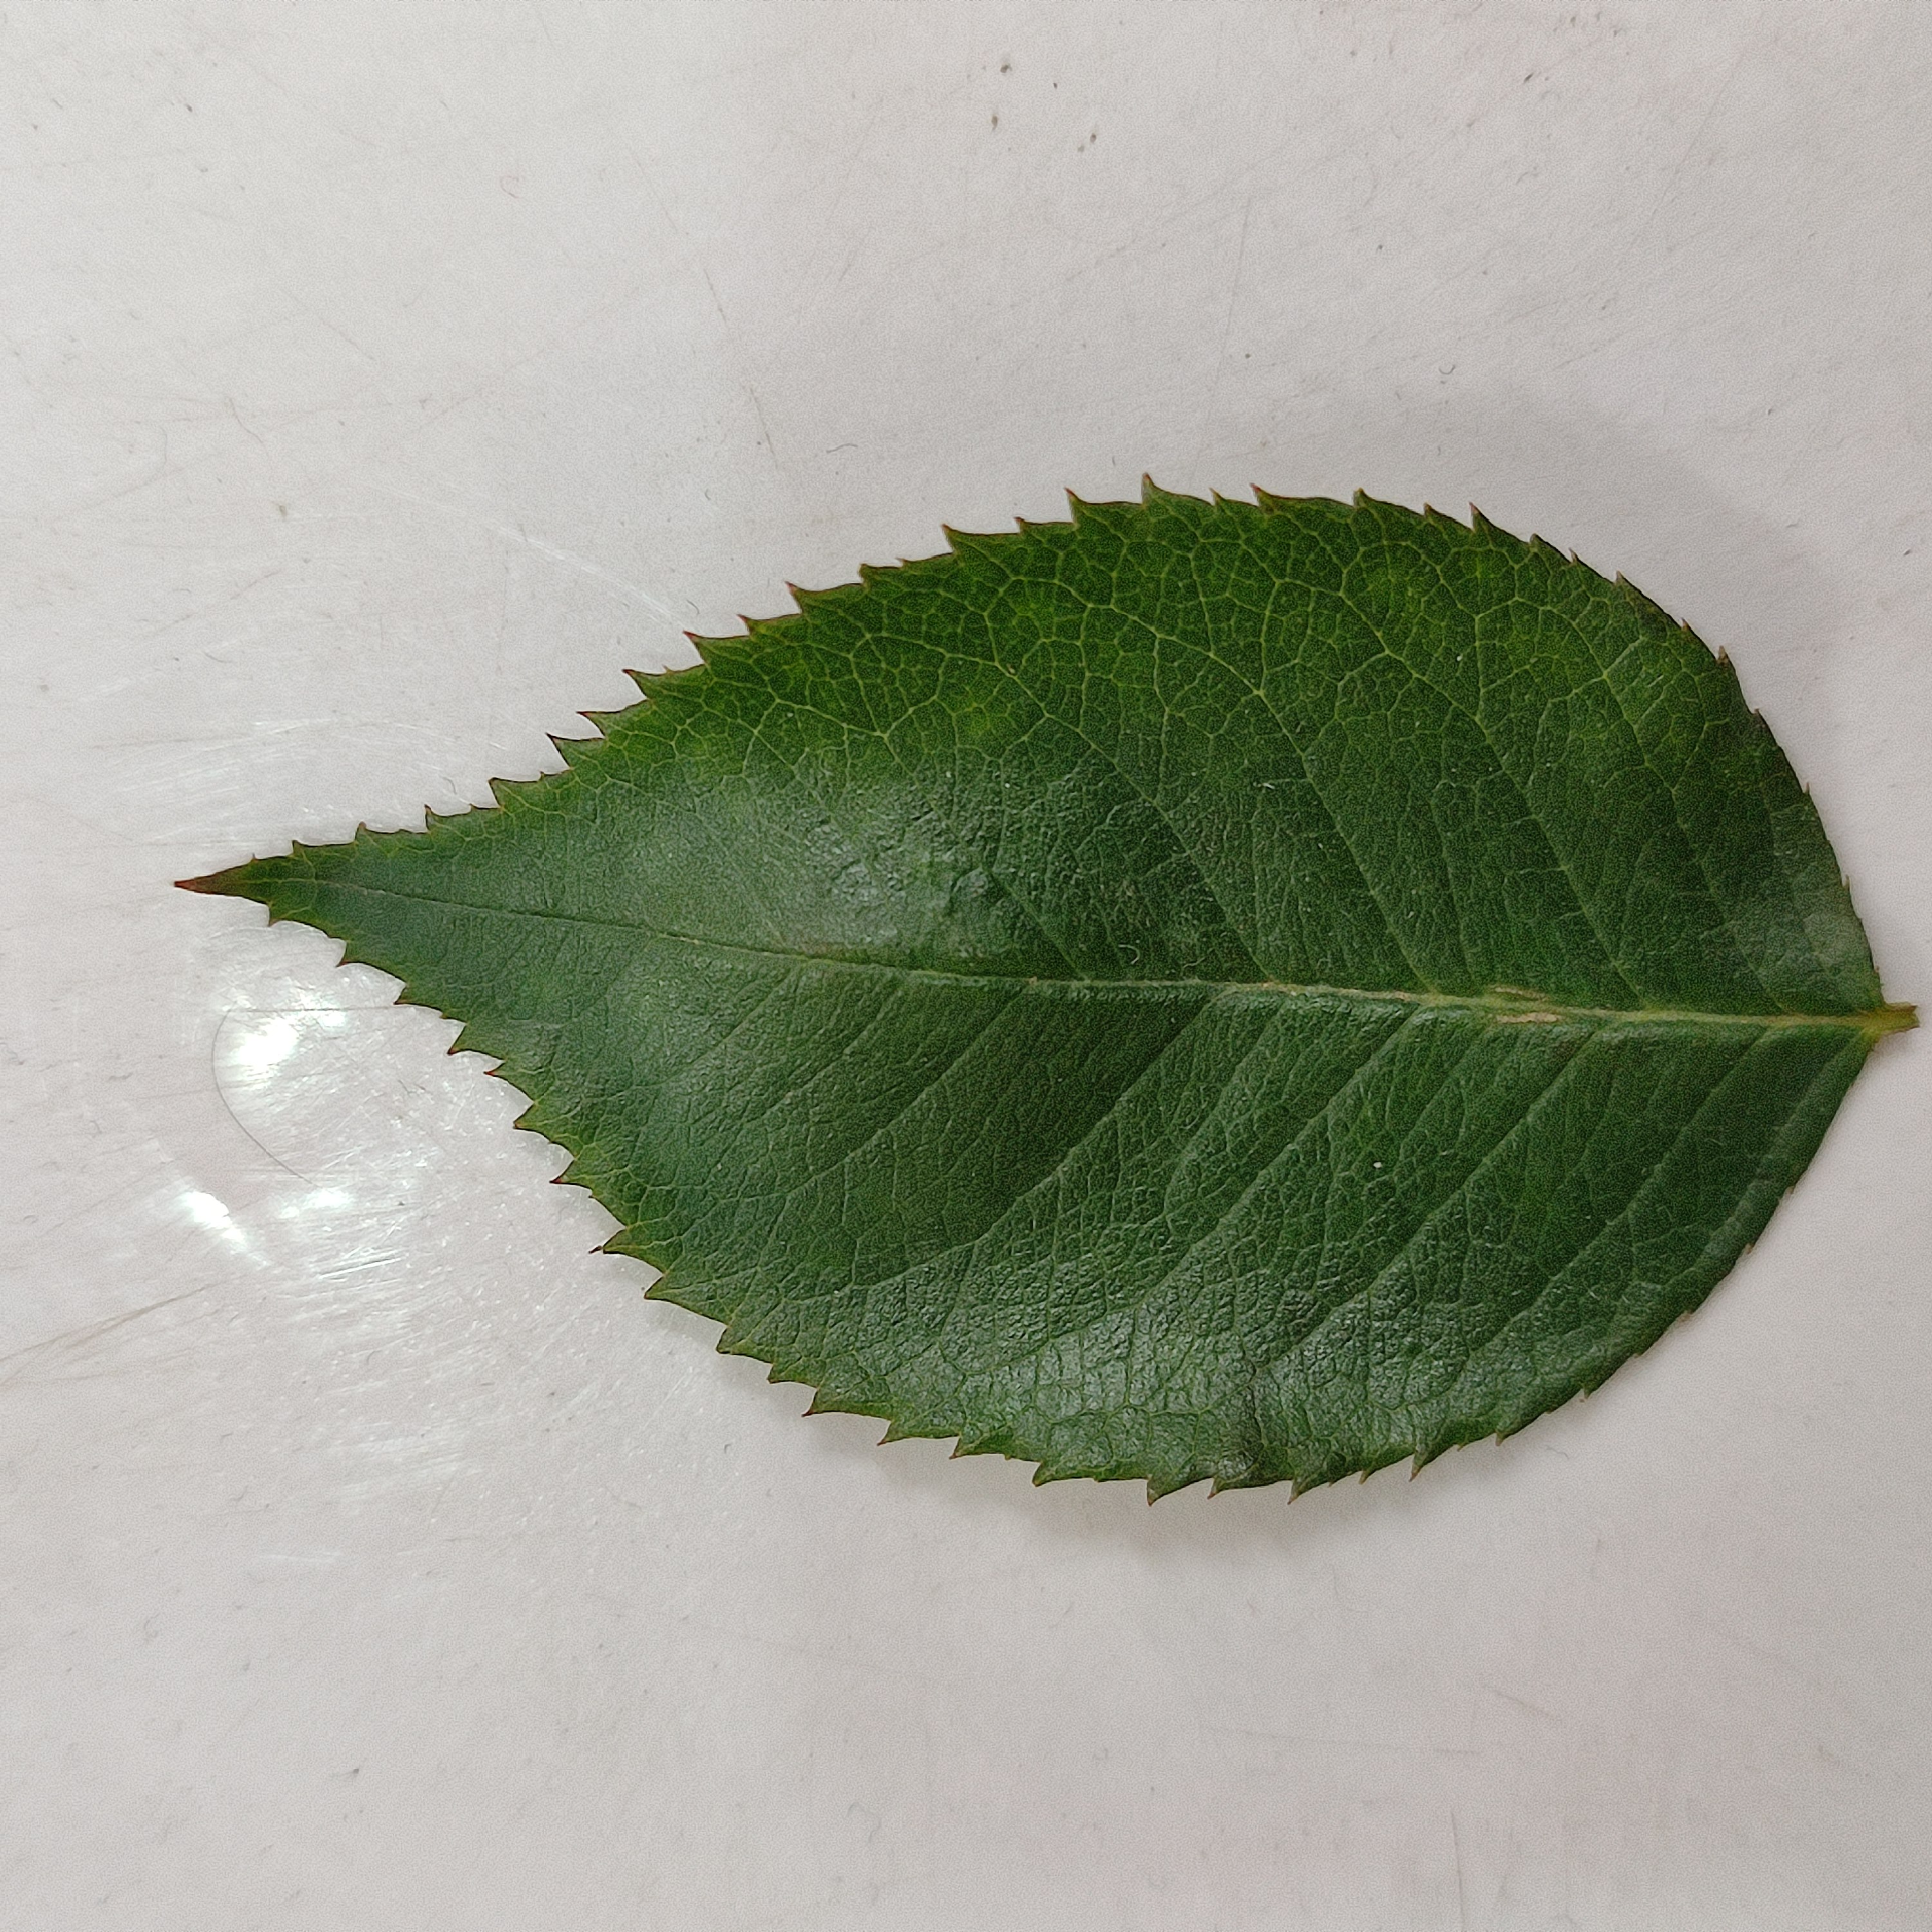
Label: Healthy Leaf